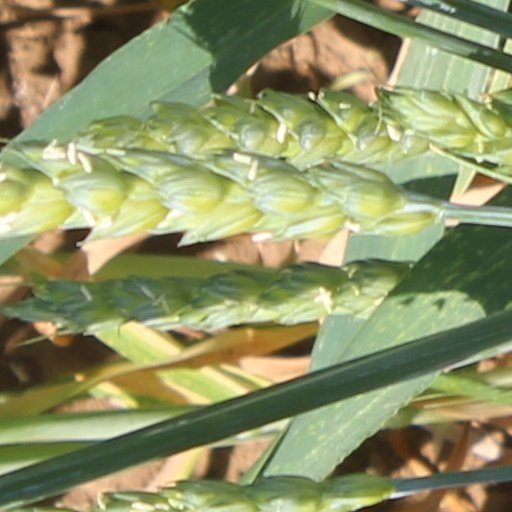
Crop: wheat